Ray E. Taylor House

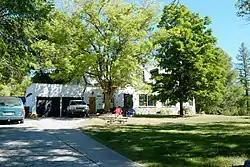

The Ray E. Taylor House, also known as The Castle, is a historic house in Whitefish, Montana, U.S., overlooking the Whitefish River. It was built for Ray E. Taylor from 1929 to 1931. It was designed in the Tudor Revival architectural style. It has been listed on the National Register of Historic Places since August 10, 1990.